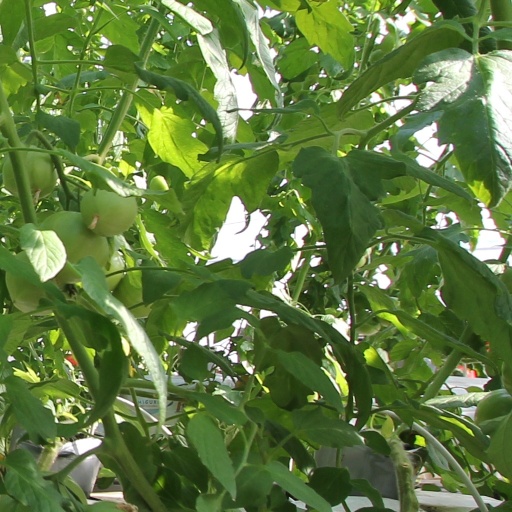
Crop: tomato